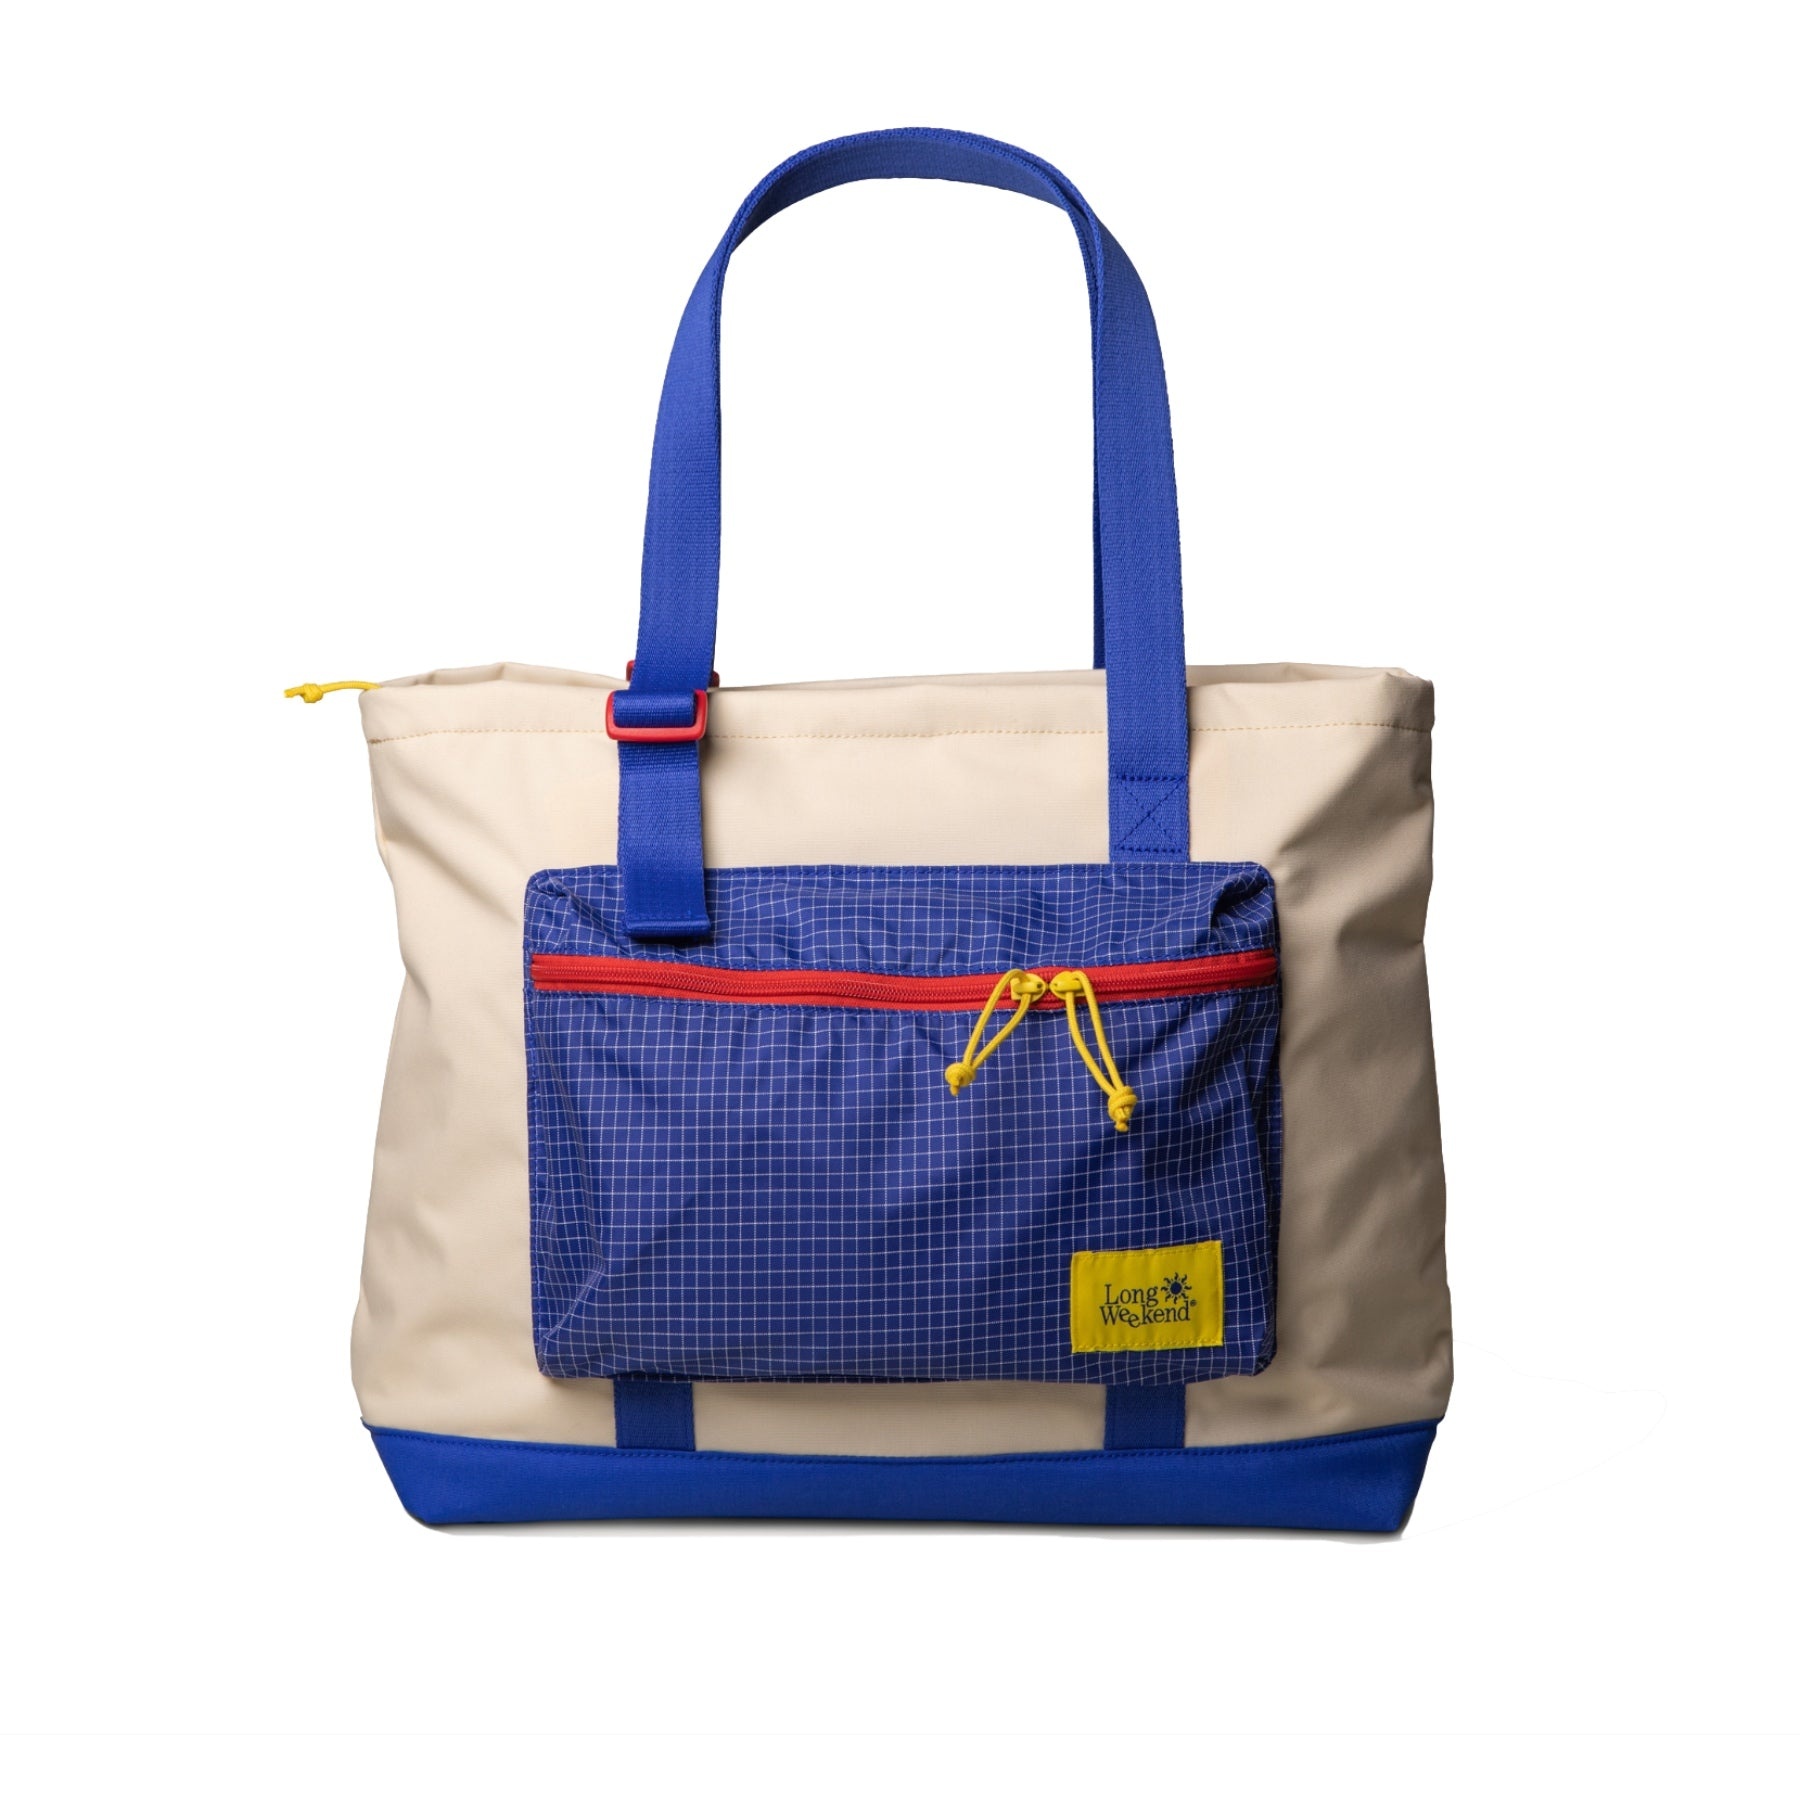
Beacon Tote
Designed for shooting all week and road-tripping all weekend. The 18L Beacon Tote holds all the essentials with a zippered main compartment with a padded laptop sleeve, key loop, and water bottle pocket. The additional exterior quick access pouch is perfect for your point-and-shoot or phone. Whether it’s a day shooting in the studio, editing at the coffee shop, or chilling on the coast, the Beacon Tote fits everything you need to get through the work week and ready to have yourself a looong weekend!
Brand: Long Weekend
Category: Cameras & Optics > Camera & Optic Accessories > Camera Parts & Accessories > Camera Bags & Cases > Camera Tote Bags